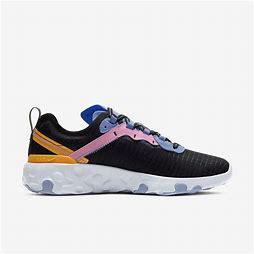
Brand: Nike
Model: Renew Element 55